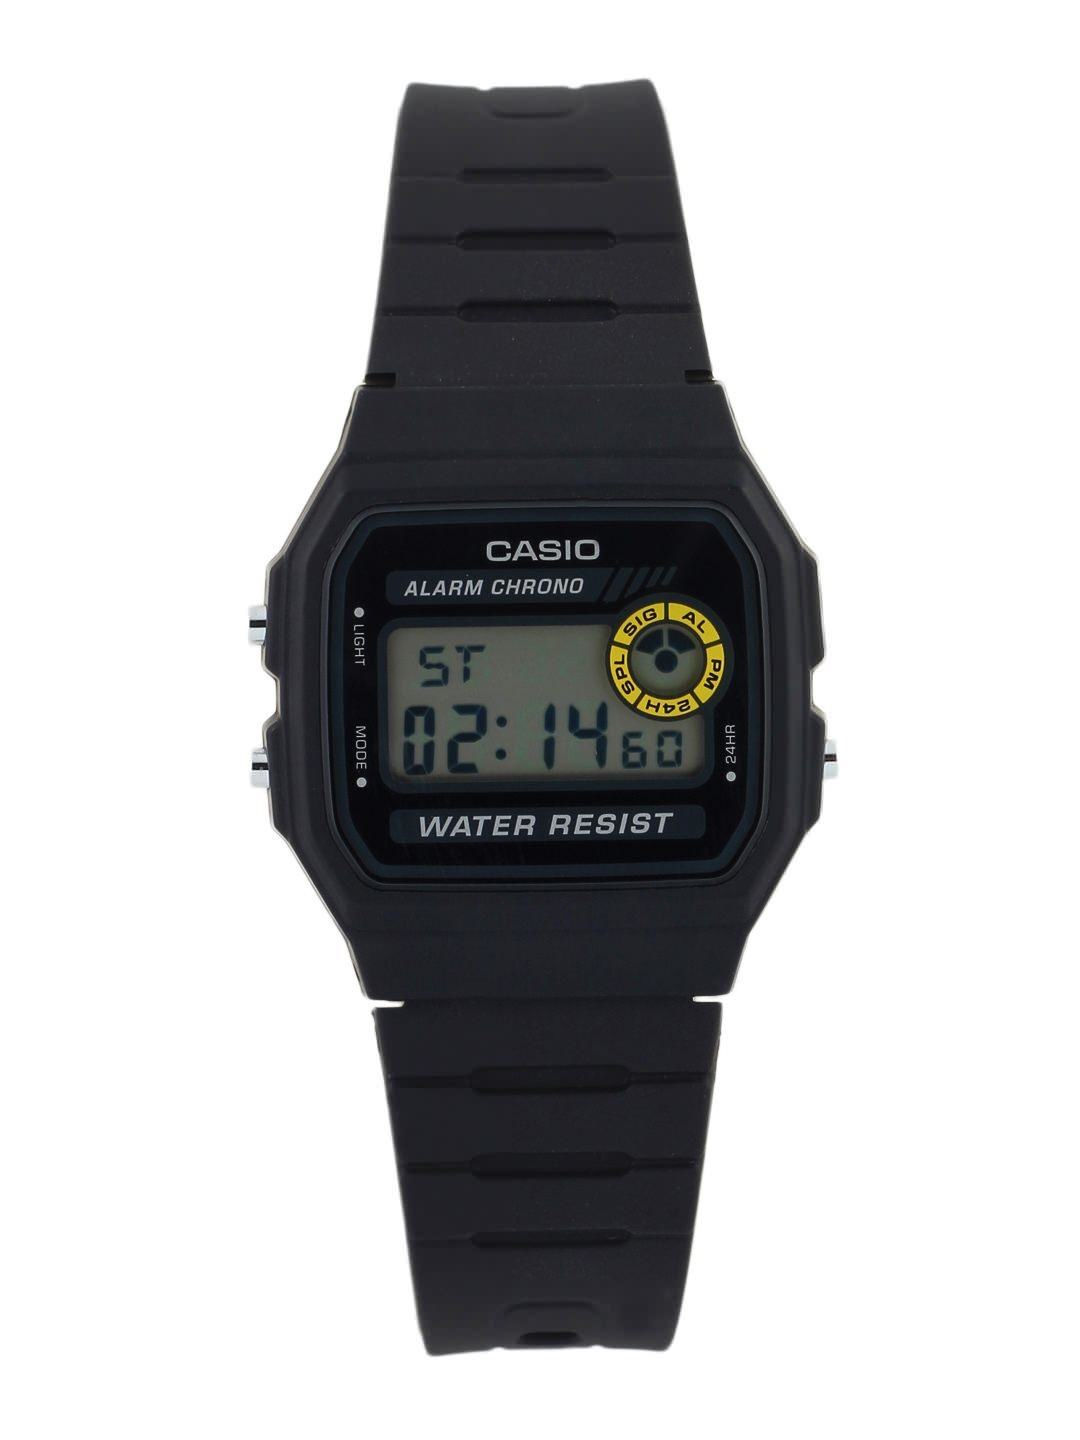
Casio Vintage Collection Digital Watch F-94WA-8DG(D052)
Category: Accessories / Watches / Watches
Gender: Men
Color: Black
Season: Winter 2016
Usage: Casual